Nicholas Hill, 9th Marquess of Downshire

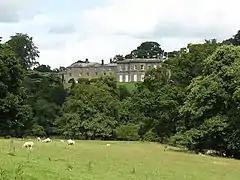
Clifton Castle

Downshire was born in 1959, the son of Robin Hill, 8th Marquess of Downshire. About 1970, his father bought the Clifton Castle estate, near Masham in North Yorkshire, which became the family's main home.